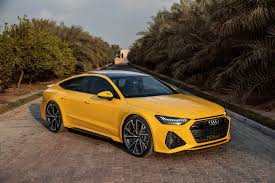
Label: noambulance